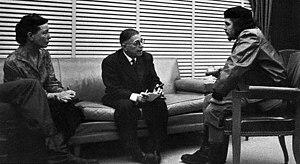
Fidel Castro [fidɛl kastʁo], né le 13 août 1926 à Birán et mort le 25 novembre 2016 à La Havane, est un révolutionnaire et homme d'État cubain. Il dirige la République de Cuba, pendant 49 ans, comme Premier ministre de 1959 à 1976 et ensuite comme président du Conseil d'État et président du Conseil des ministres de 1976 à 2008. C’est son frère Raúl Castro qui lui succède.
Ernesto Guevara, plus connu comme « Che Guevara » [ ʃe ɡevara] ou « le Che », né le 14 juin 1928 à Rosario en Argentine et mort exécuté le 9 octobre 1967 à La Higuera en Bolivie, à l'âge de 39 ans, est un révolutionnaire marxiste-léniniste et internationaliste argentin ainsi qu'un homme politique d'Amérique latine. Il a notamment été un dirigeant de la révolution cubaine, qu'il a théorisée et tenté d'exporter, sans succès, vers le Congo puis la Bolivie où il trouve la mort.
Jean-Paul Charles Aymard Sartre [ ʒãpol saχtχ], né le 21 juin 1905 dans le 16ᵉ arrondissement de Paris et mort le 15 avril 1980 dans le 14ᵉ arrondissement, est un écrivain et philosophe français, représentant du courant existentialiste, dont l'œuvre et la personnalité ont marqué la vie intellectuelle et politique de la France de 1945 à la fin des années 1970.